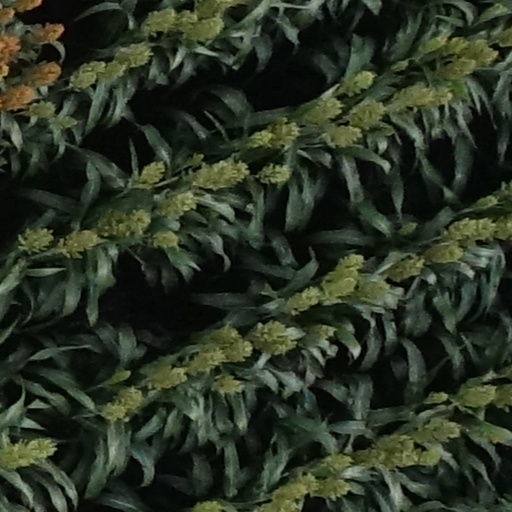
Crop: sorghum